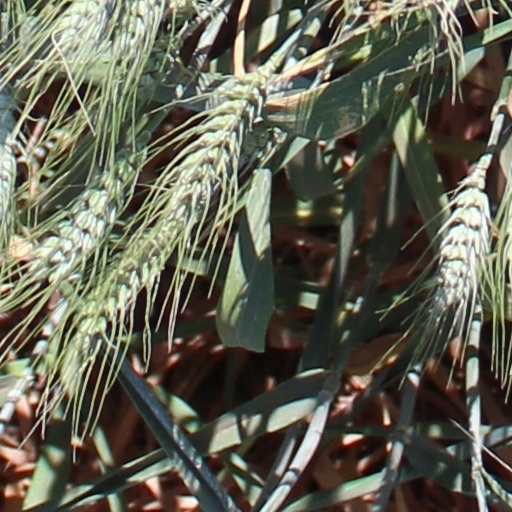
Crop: wheat